Pearce–McAllister Cottage

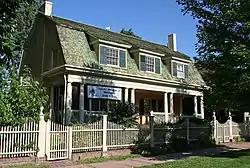

The Pearce–McAllister Cottage is a former historic house museum in the City Park West neighborhood of northeast Denver, Colorado, United States. It is administered by History Colorado (the Colorado Historical Society).